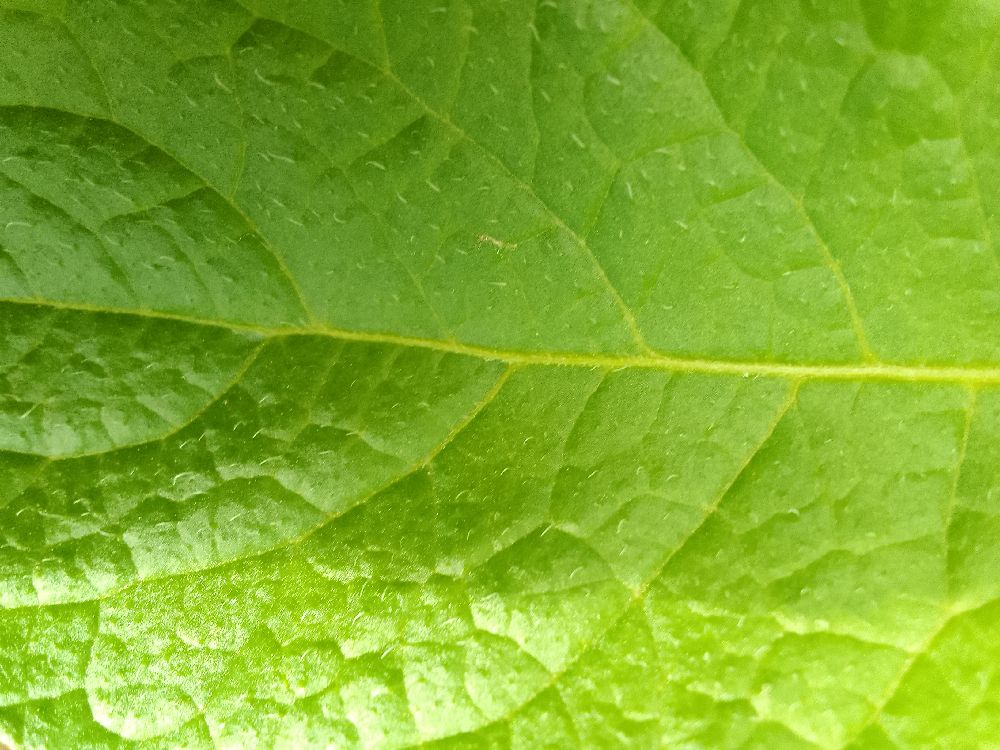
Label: Healthy